Describe the emotion expressed in this image:  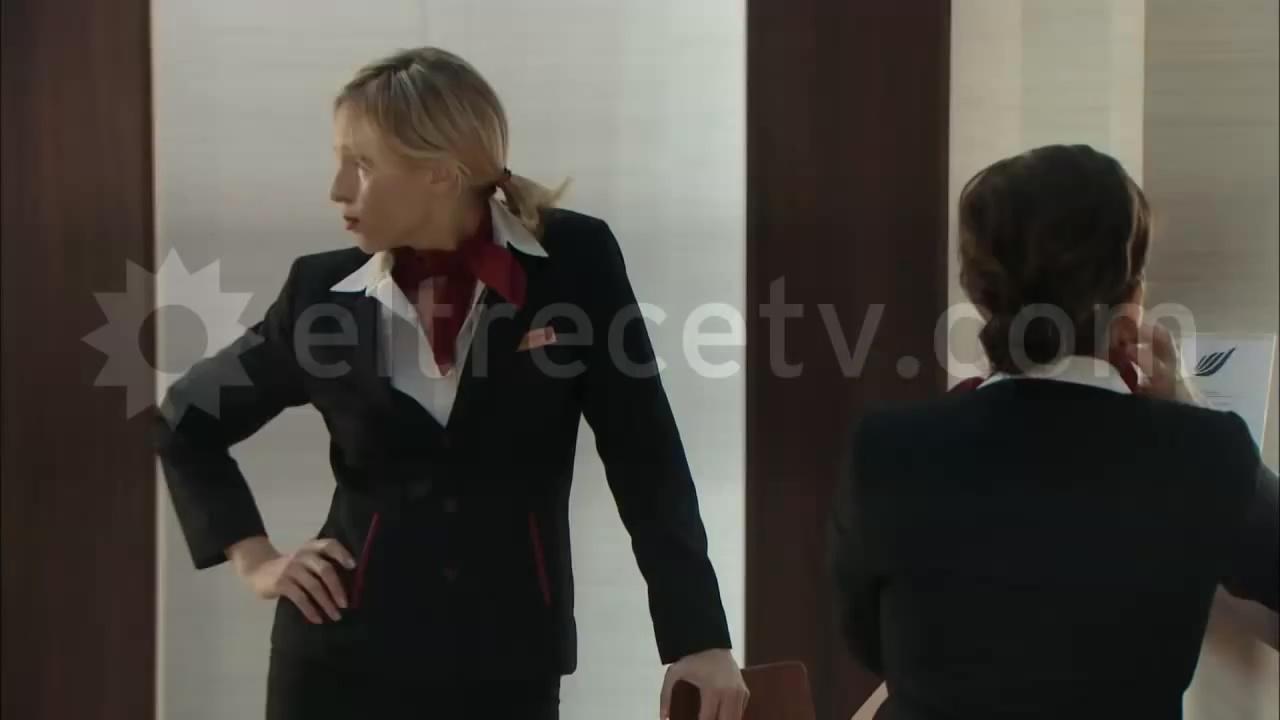
This person displays Suffering, valence and arousal with low intensity.